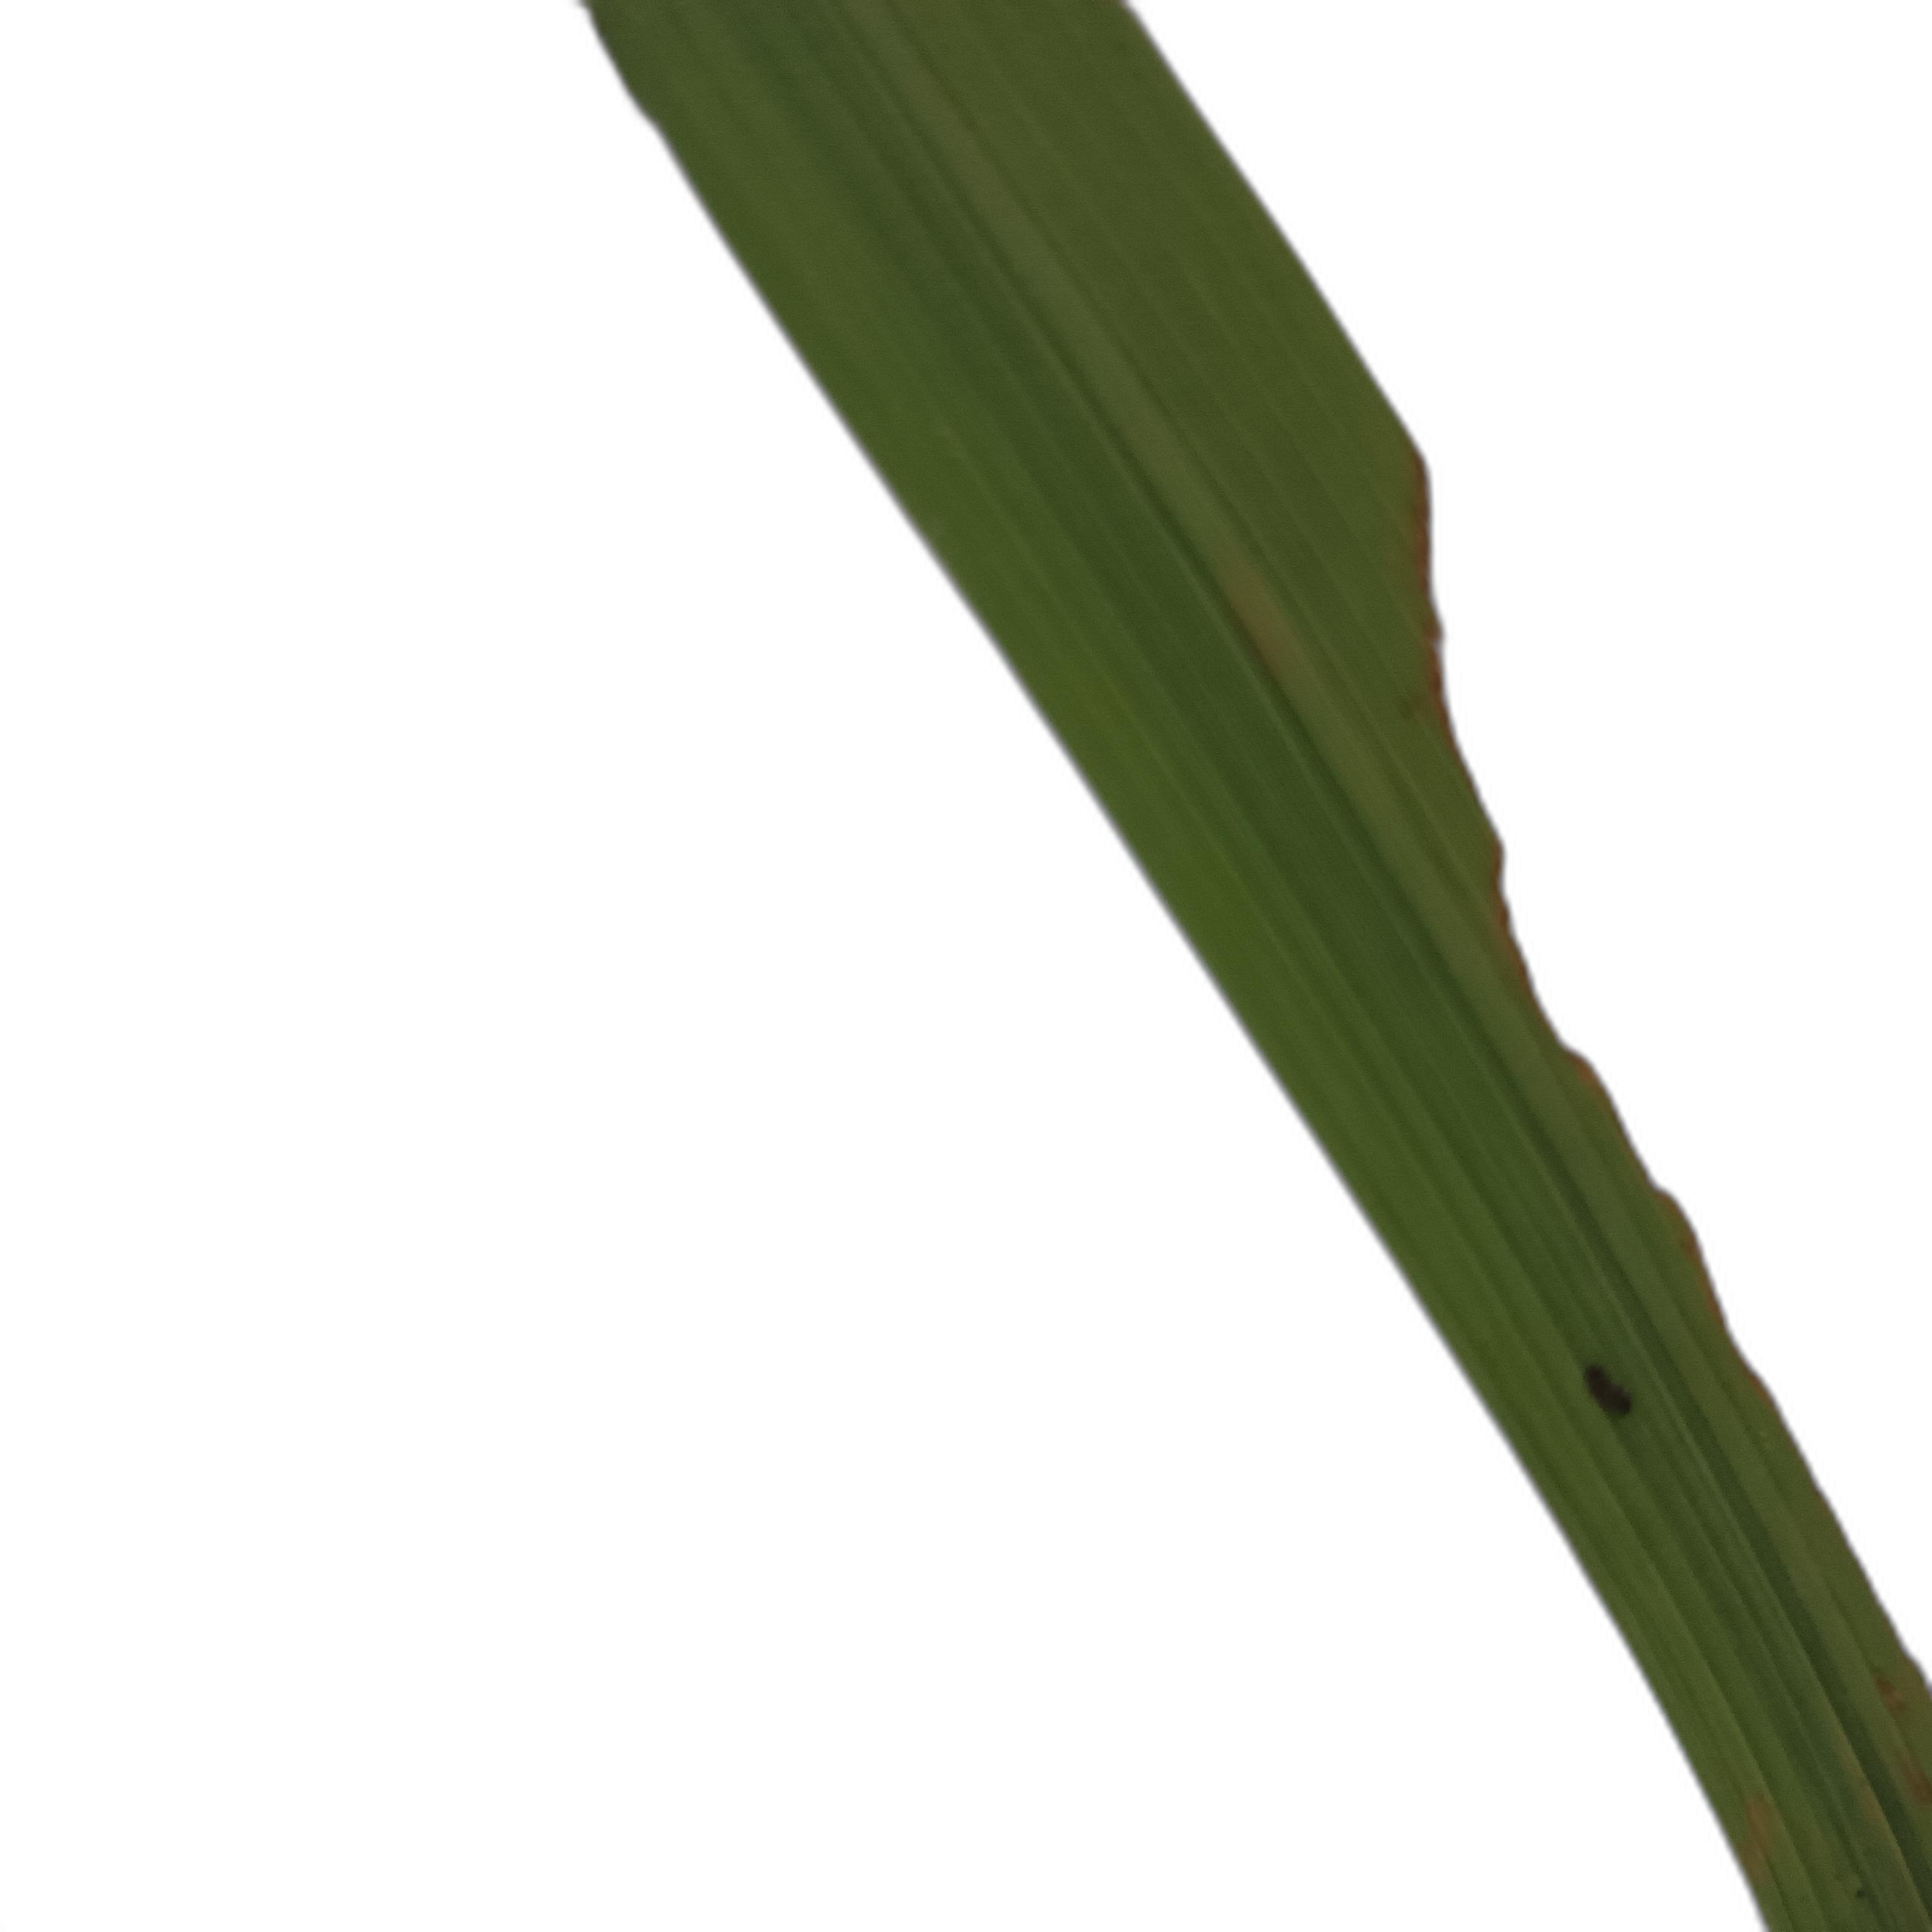
Label: Insect